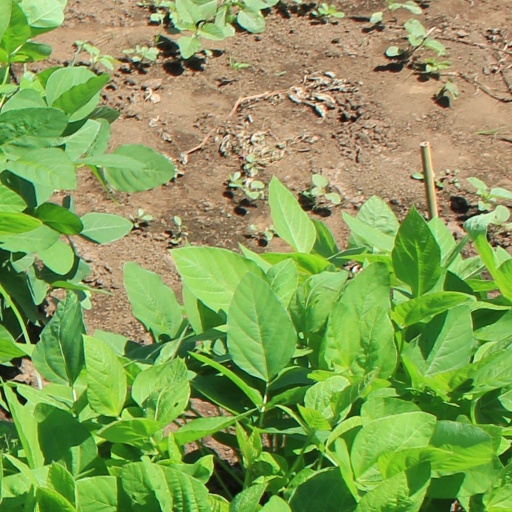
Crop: soybean